Siege of Buda (1849)

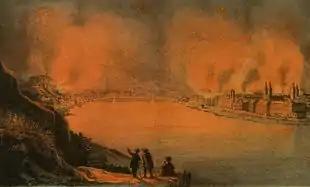
Bombardment of Pest 1849

At first, Hentzi paid no attention to the construction of the siege batteries by the Hungarians, and put all of his effort into fulfilling his pledge to fire on Pest. His rage was not tempered even by a delegation of the people of Buda, who begged him to stop the destruction of the city, saying that if he did not accept this they would leave the castle. Hentzi replied that they could leave the castle if they wished, but threatened that he would bombard Pest with explosive and incendiary projectiles if the Hungarian army did not stop the siege. The next day around 300 citizens left the castle of Buda. Unfortunately, Hentzi kept his promise and firing went on nearly every day from 4 May onwards, and became particularly intense on 9 and 13 May, resulting in the burning and destruction of the beautiful neoclassical buildings of the Al-Dunasor (Lower Danube Row). The population of Pest fled from the bombardment to outside the city. Hentzi's attack on the civilian buildings and the population was contrary to the rules of war, and was condemned by the Hungarian commanders. On the 13th, Görgei wrote a letter to Governor Kossuth about the destruction caused by Hentzi's senseless bombardment: